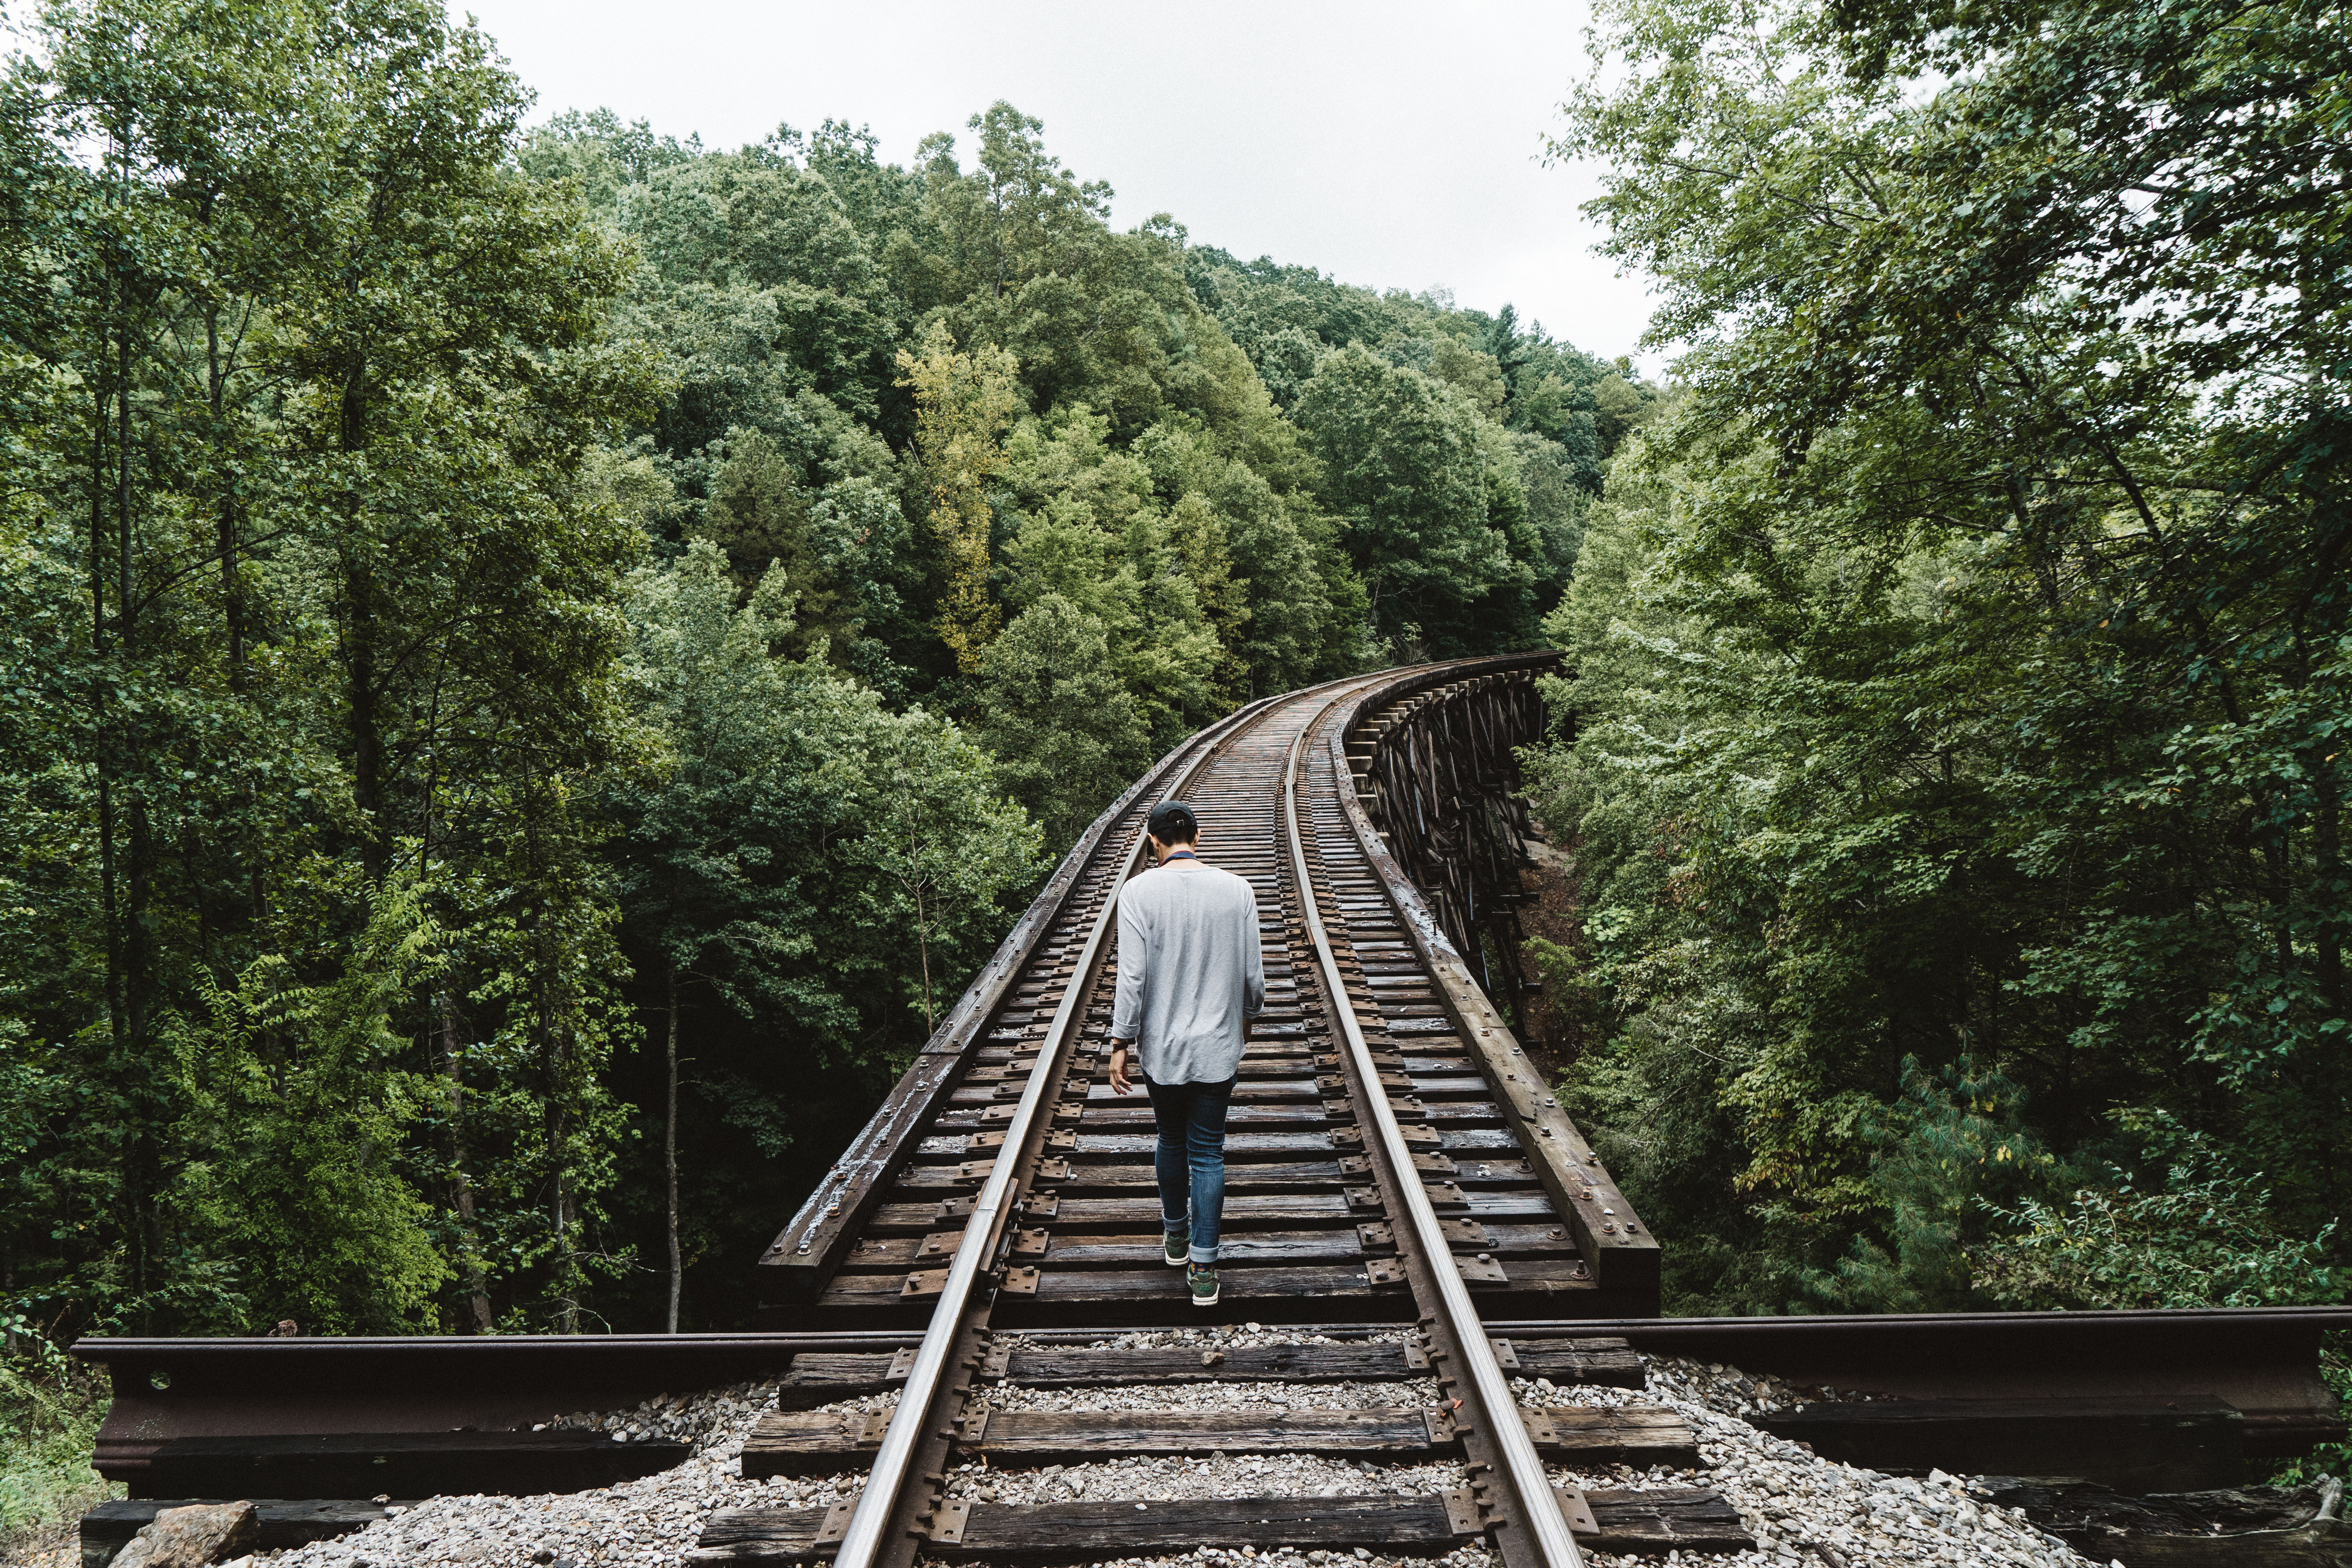
man, forest, walking, person, track, railway, railroad, boy, train, male, guy, transport, model, vehicle, scenic, trees, leaves, outdoors, woods, rails, photoshoot, funicular, train tracks, rail transport, rolling stock, denim jeans